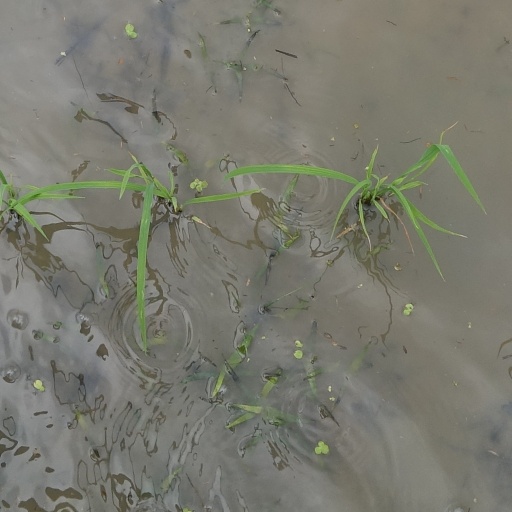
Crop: rice